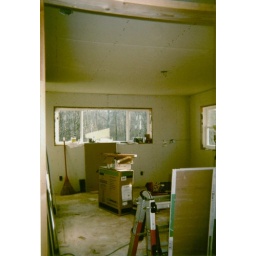
Window on South side of bed room, over looks pond and cow troth swimming pool.